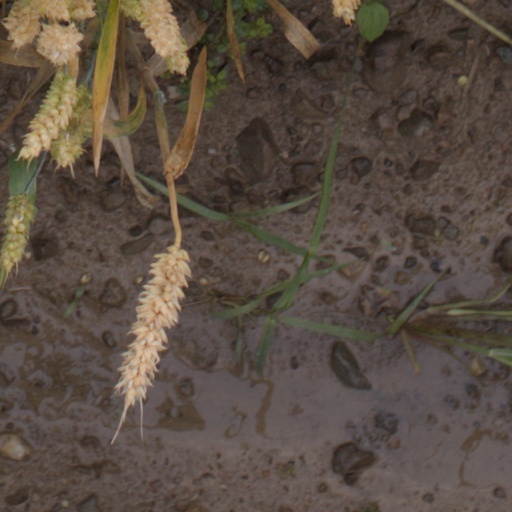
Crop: wheat